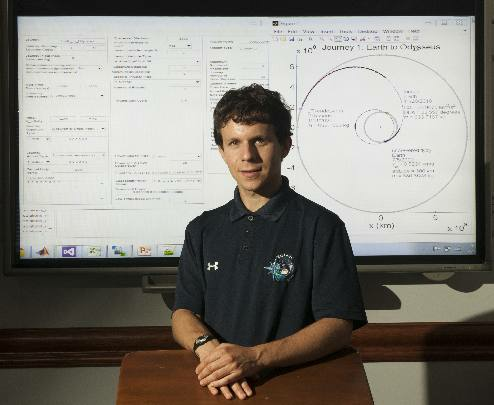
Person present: Yes